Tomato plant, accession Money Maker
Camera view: vertical (180 deg); turntable rotation: 270 degrees
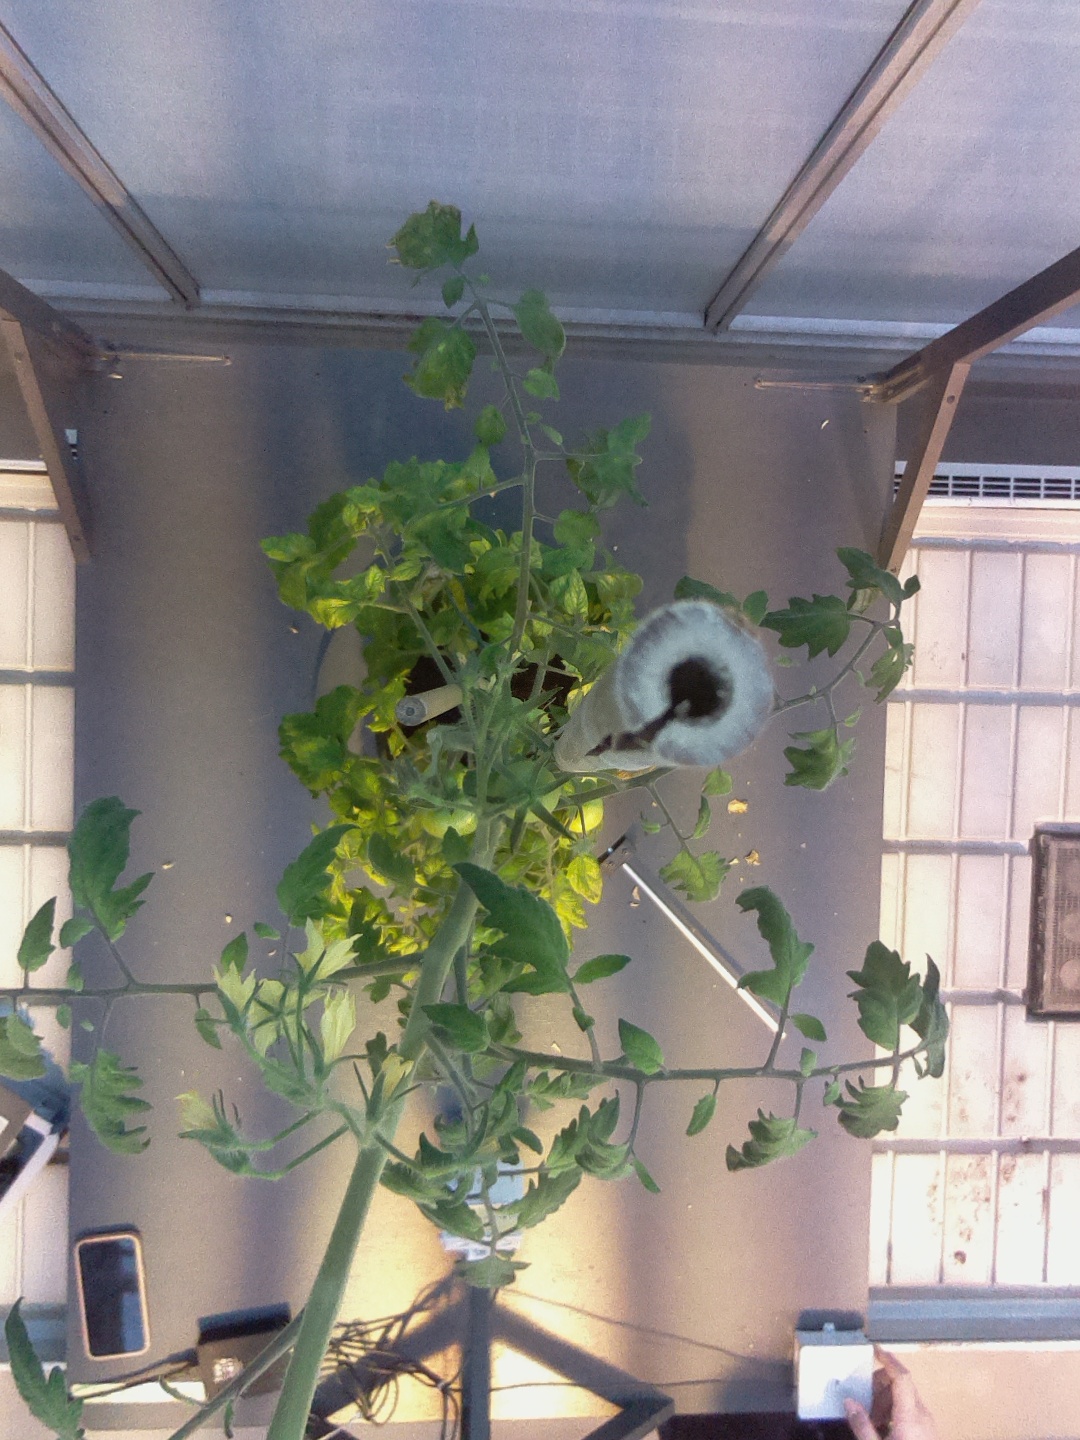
BBCH growth stage 73: 30%-40% of final fruit size